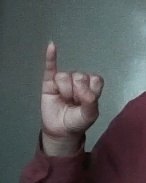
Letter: meem